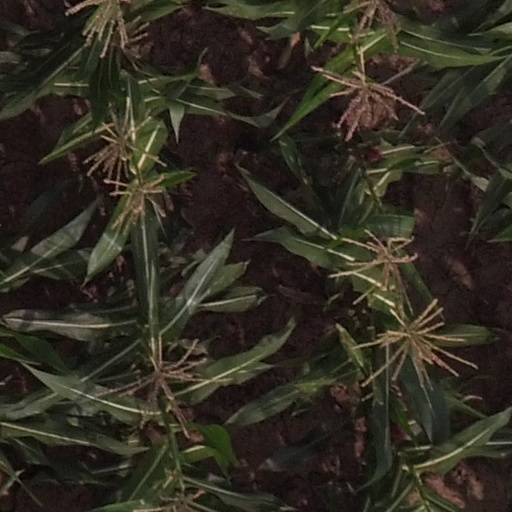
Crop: maize; corn